Nong Samet Refugee Camp

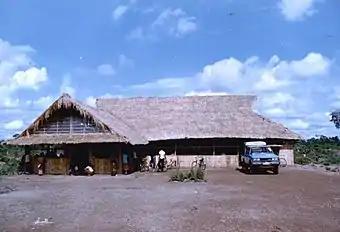
The American Refugee Committee's Outpatient Dept. 1, Nong Samet, May 1984.

As of December 18, 1981, Nong Samet became home to about 700 Vietnamese refugees who were transferred from a special camp for "land refugees" who had crossed Cambodia from Vietnam and entered Thailand. They had been transferred from the nearby camp of NW9 and were housed in a separate section known as NW82 or 'the platform' because of a wooden platform built to keep the population off the swampy ground. By September 1982 there were more than 1,800 refugees in the crowded and unsanitary camp. Initially Thailand prevented foreign embassies from interviewing these refugees, however after repeated requests by the ICRC, this policy was reversed. The Intergovernmental Committee for Migration conducted preliminary screening of the 1,804 NW82 Vietnamese and coordinated efforts of the 15 countries willing to offer resettlement to the refugees. By January 28, 1983, when the first round of processing was completed, 1,713 of the refugees had received resettlement offers. The United States accepted just over 60 percent.